Dominatrix

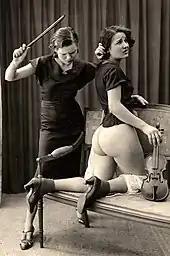
Erotic photograph, , showing a dominant female music teacher caning the buttocks of a submissive female student with a violin bow

The history of the dominatrix is argued to date back to rituals of the goddess Inanna (or Ishtar as she was known in Akkadian), in ancient Mesopotamia. Ancient cuneiform texts consisting of "Hymns to Inanna" have been cited as examples of the archetype of the powerful, sexual female displaying dominating behaviors and forcing gods and men into submission to her. The pseudonymous archaeologist and BDSM historian Anne O. Nomis notes that Inanna's rituals included cross-dressing of cult personnel, and rituals "imbued with pain and ecstasy, bringing about initiation and journeys of altered consciousness; punishment, moaning, ecstasy, lament and song, participants exhausting themselves with weeping and grief."